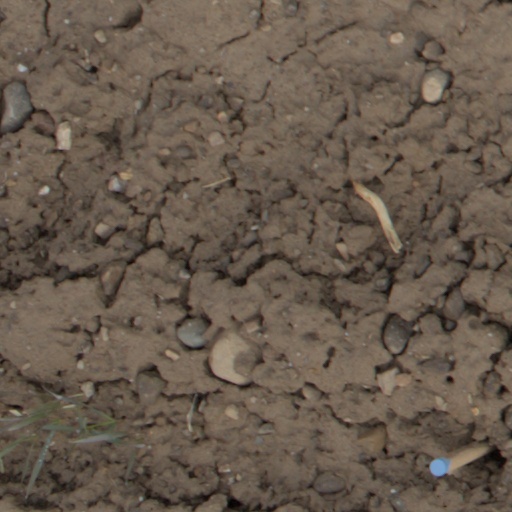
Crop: wheat